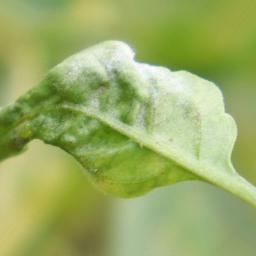
Label: powdery mildew